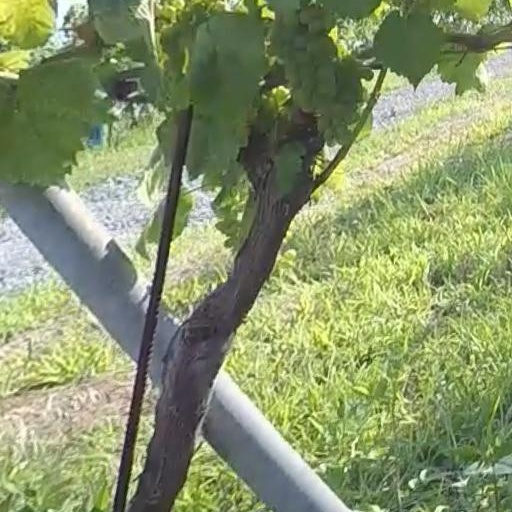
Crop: grape